Beyond Flesh

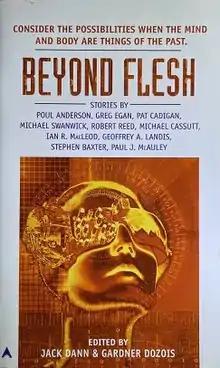
Cover of first edition

Beyond Flesh is a themed anthology of science fiction short works edited by American writers Jack Dann and Gardner Dozois. It was first published in paperback by Ace Books in December 2002. It was reissued as an ebook by Baen Books in March 2013.